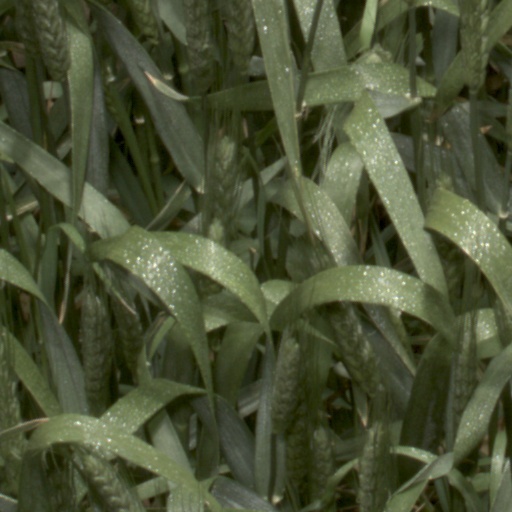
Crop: wheat